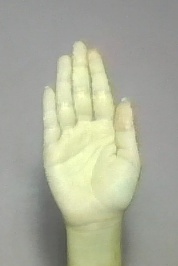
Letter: seen